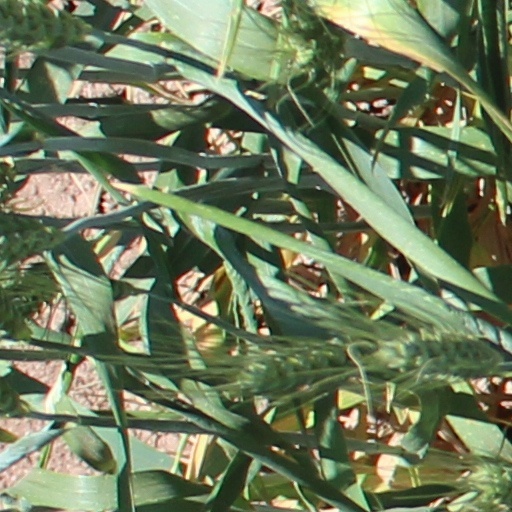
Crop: wheat